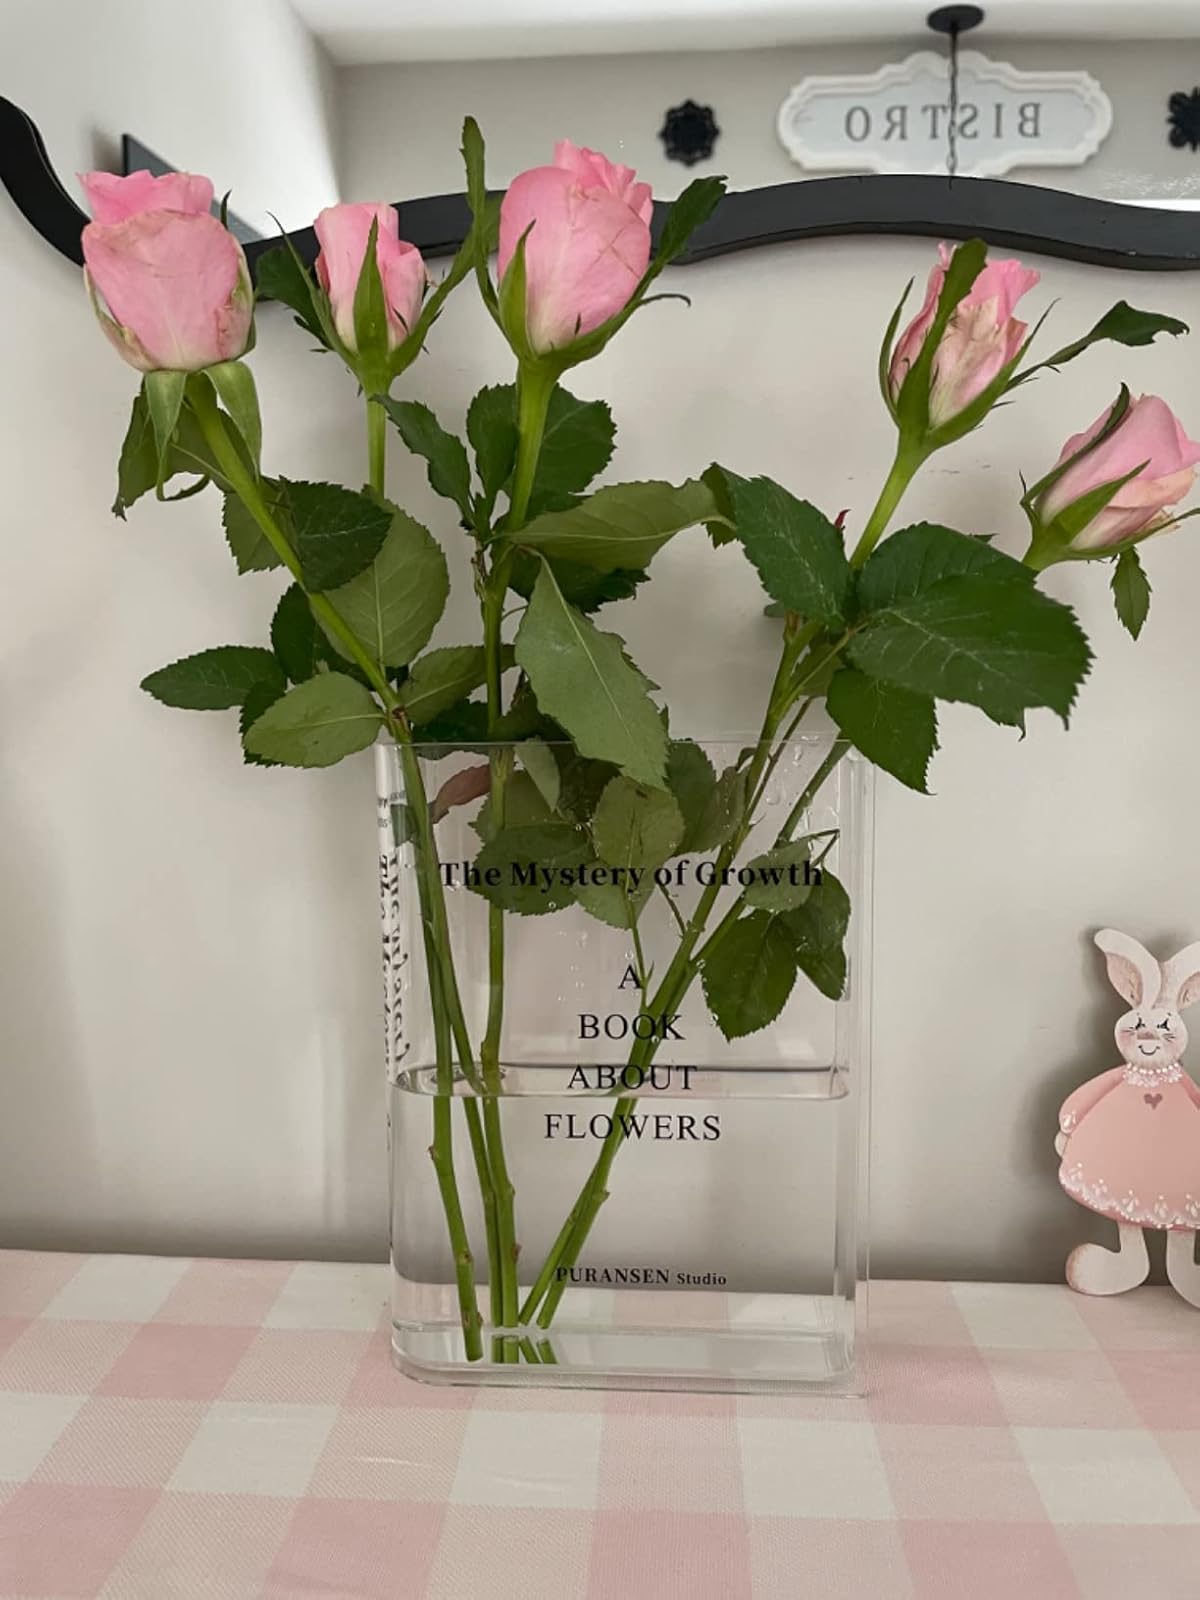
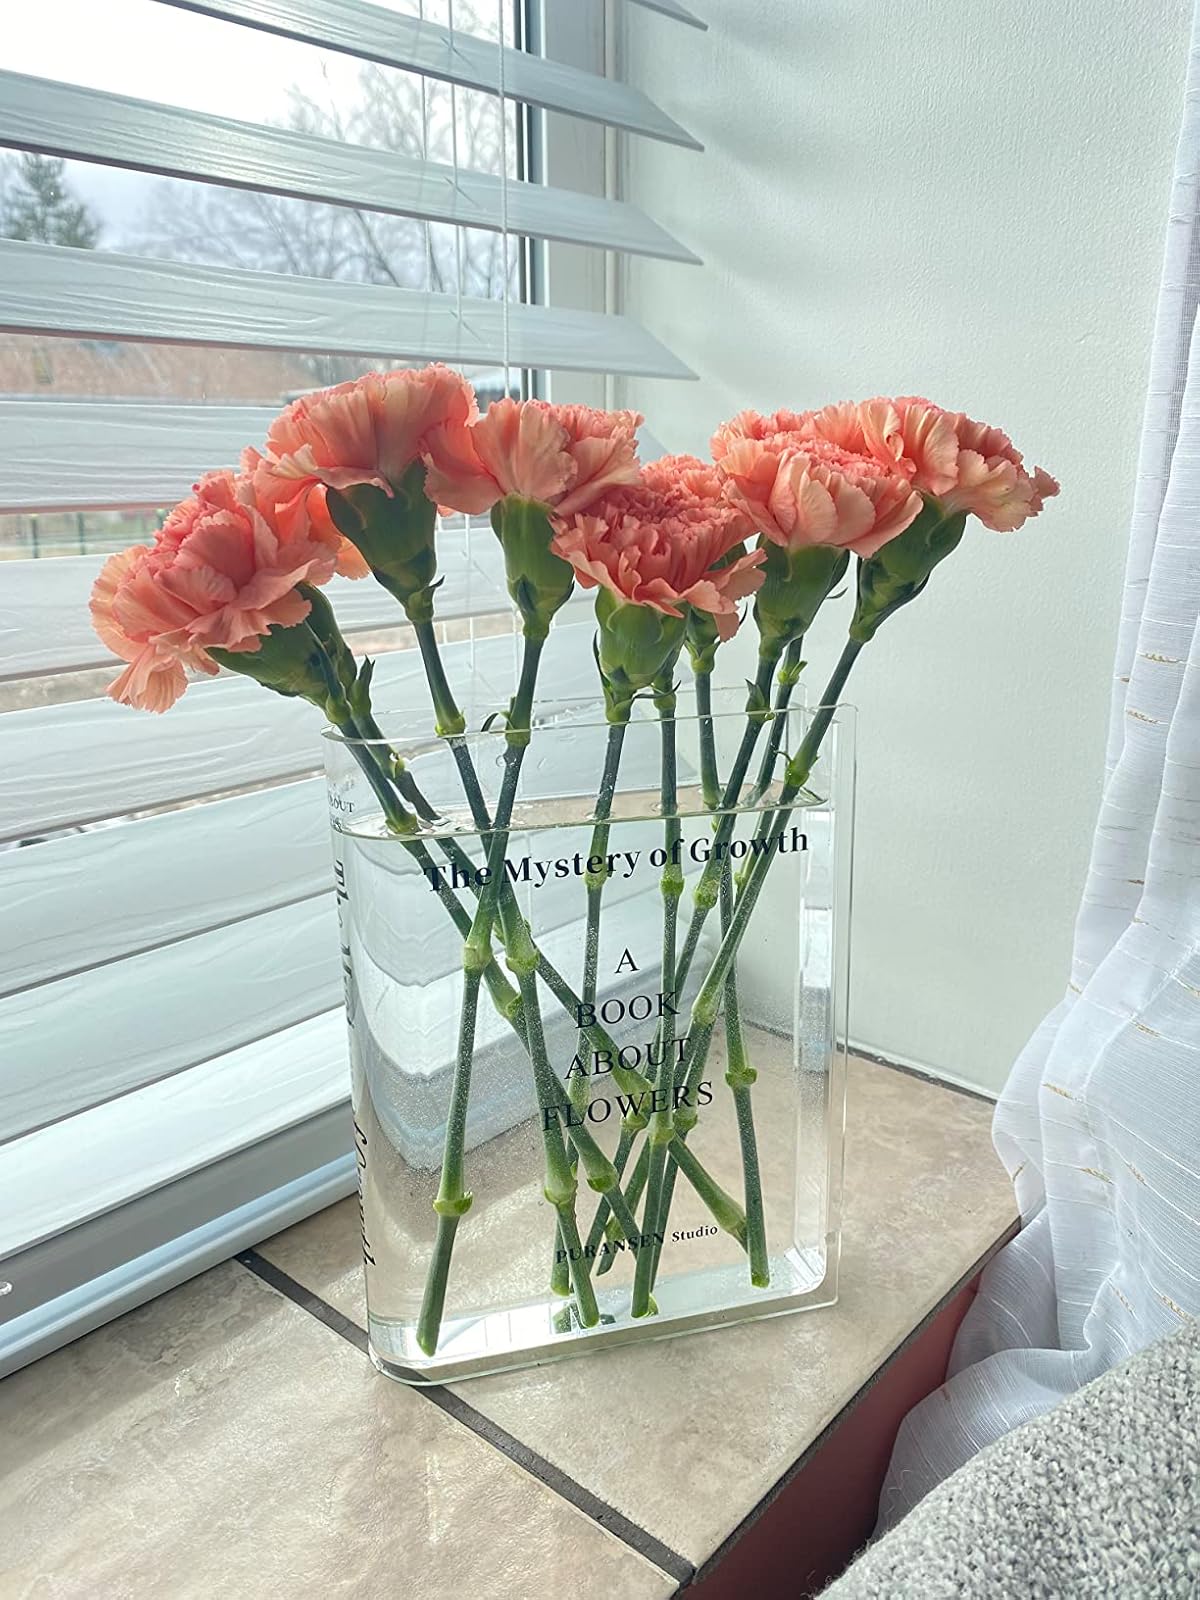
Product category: vase
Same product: yes